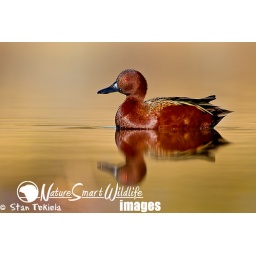
Cinnomon Teal drake on golden water taken in Phoenix AZ